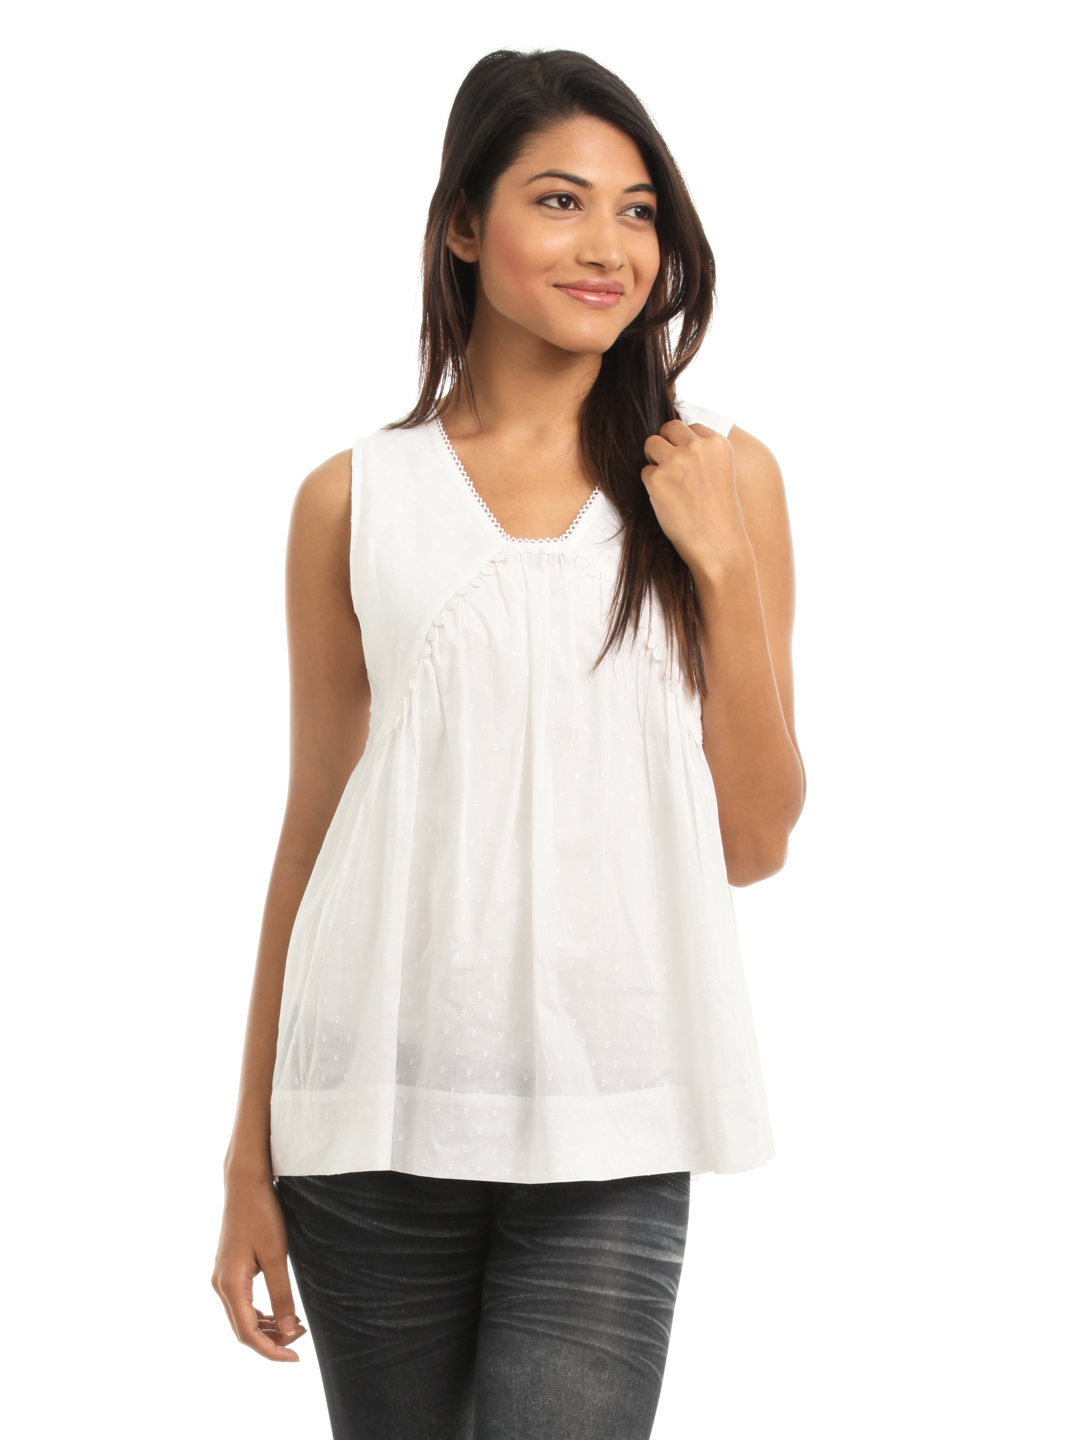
Mineral Women White Top
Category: Apparel / Topwear / Tops
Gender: Women
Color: White
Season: Summer 2012
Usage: Casual